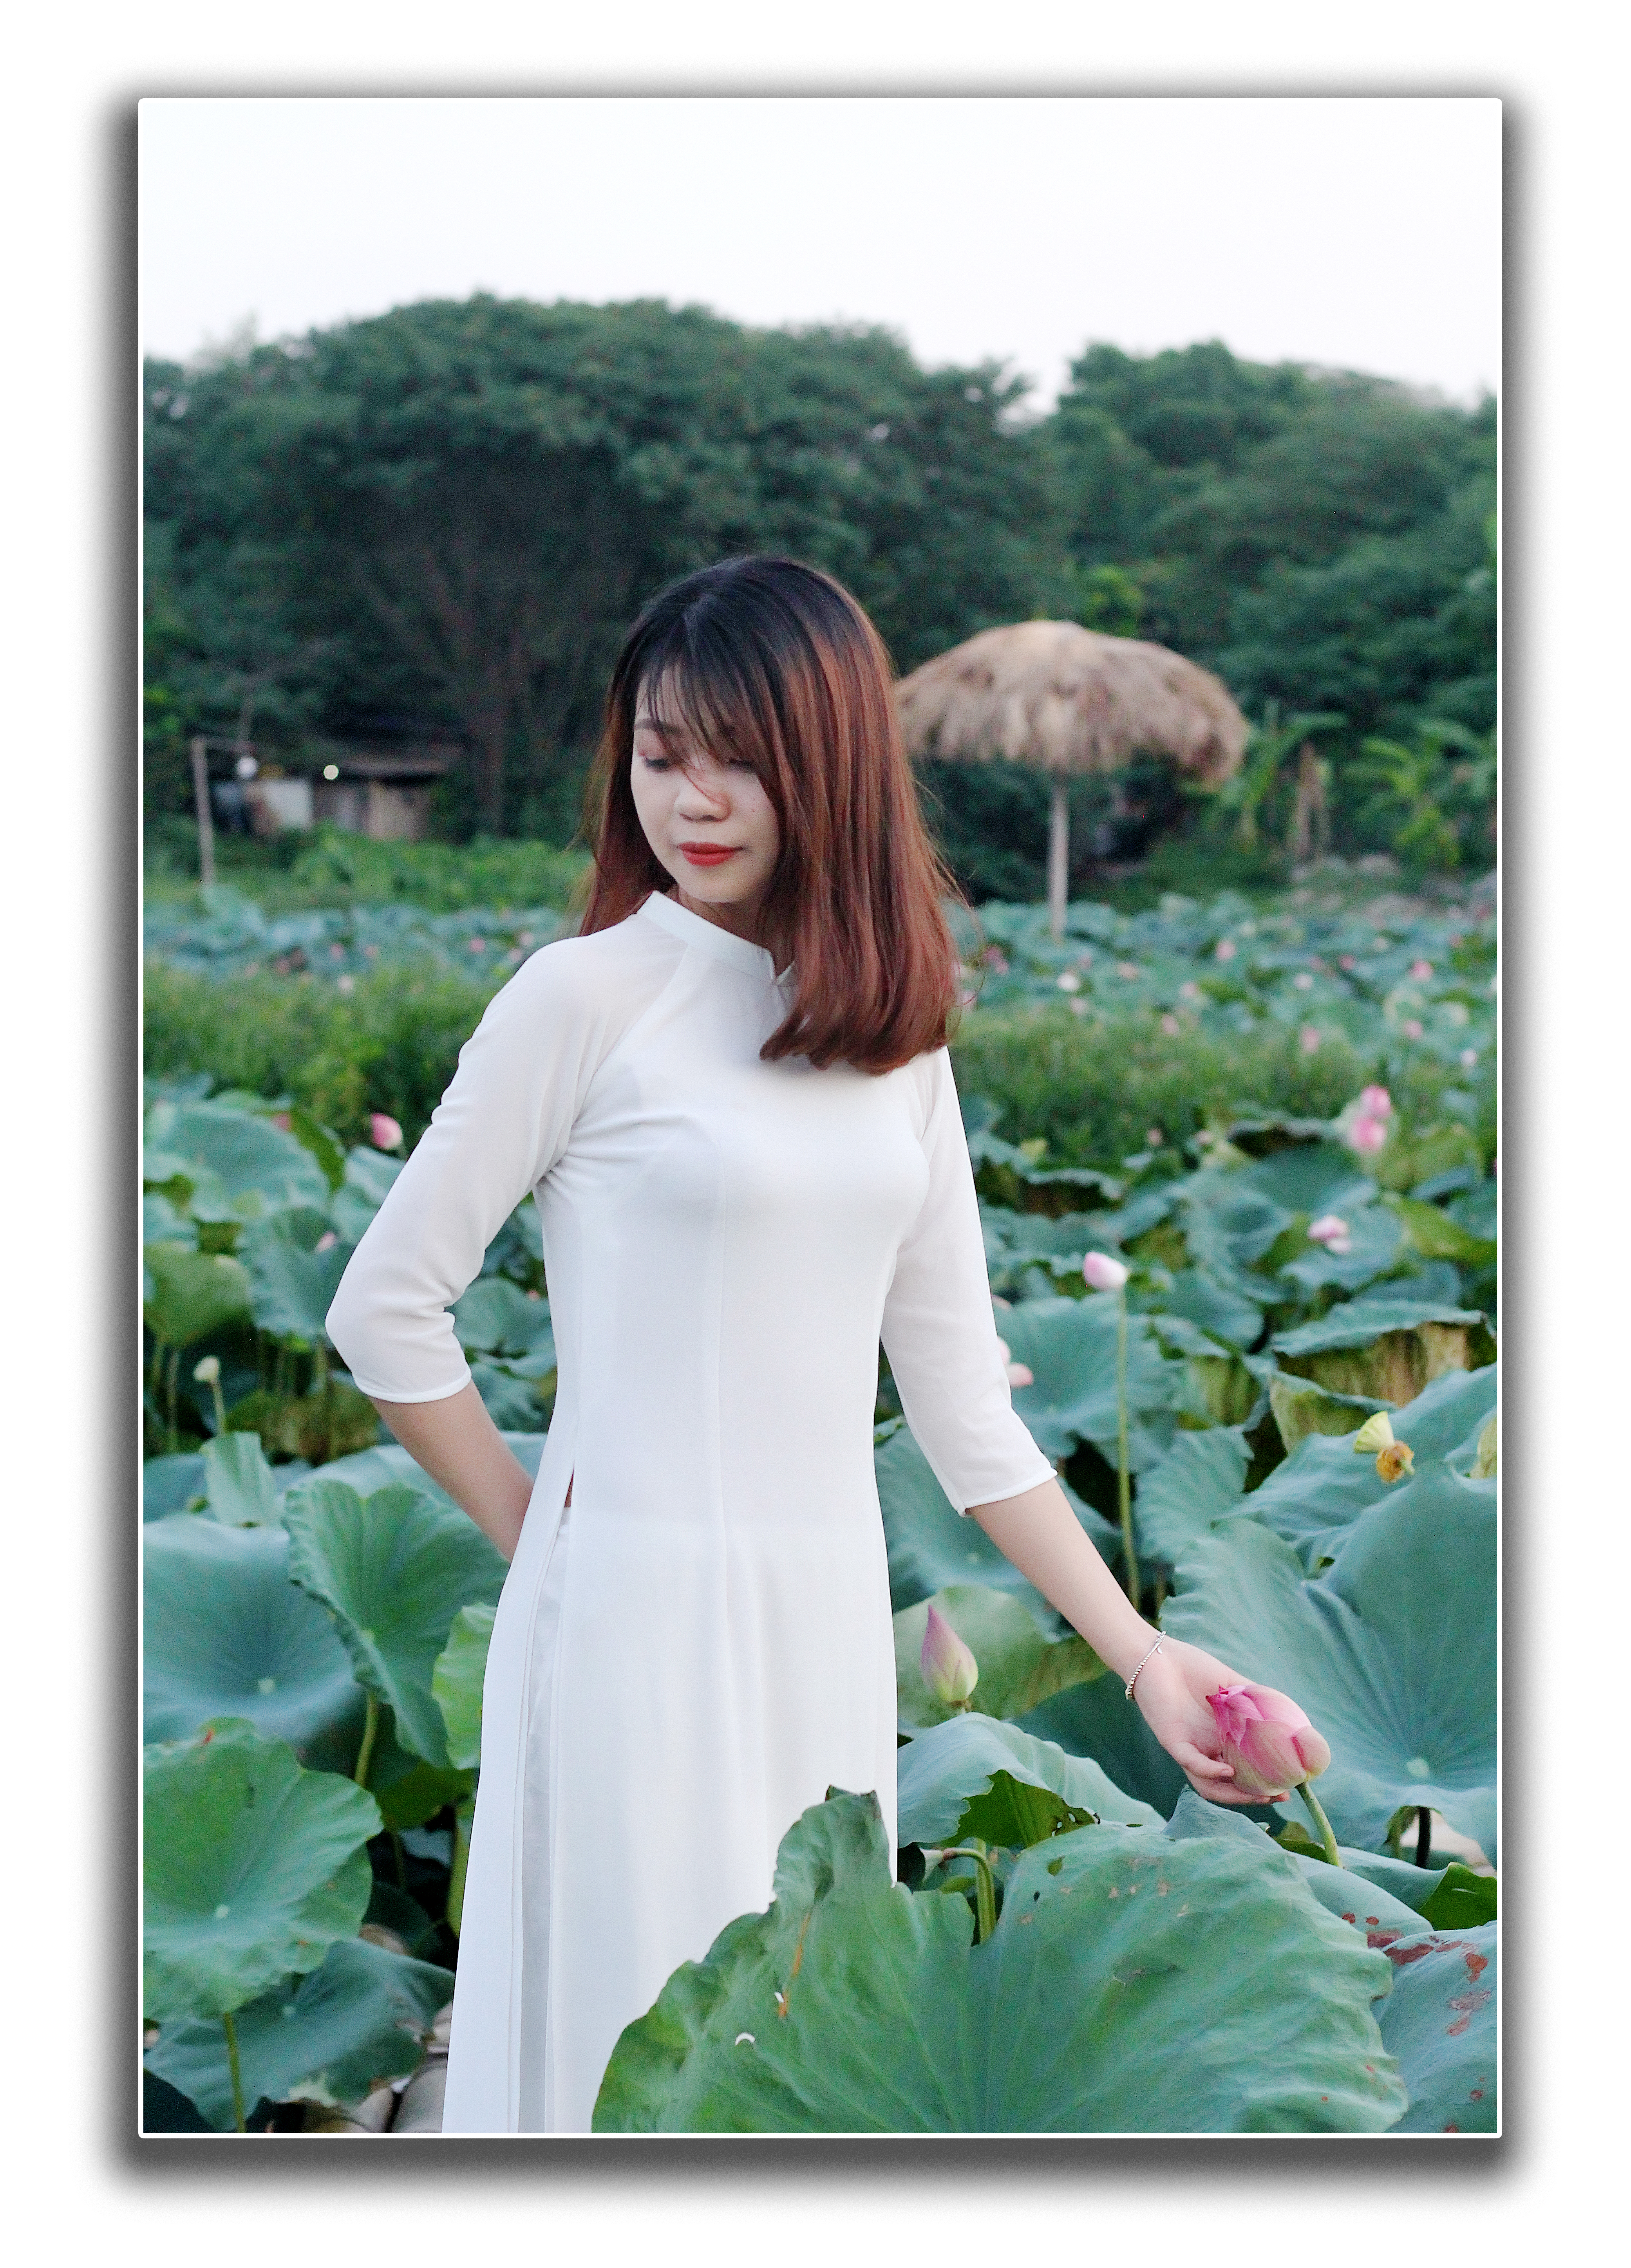
lotus, girl, flower, botany, plant, wildflower, fawn